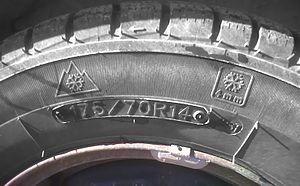
Les pneus d'hiver ou « pneus froids » sont des pneus dotés d'une bonne adhérence sur les chaussées froides, humides ou boueuses et sur la neige. Plus généralement, on entend par « pneus d'hiver » différents types de pneumatiques employés en saisons froides sur différentes chaussées. Ces pneus sont utiles lorsque la température de la route est inférieure à 7 °C mais aussi sur routes très humides, mouillées, enneigées ou verglacées, ils ont d'ailleurs souvent le marquage « M+S ».